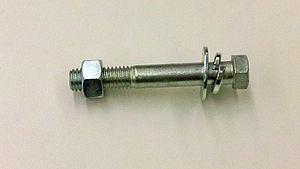
Boulon, une rondelle et une rondelle Grower.